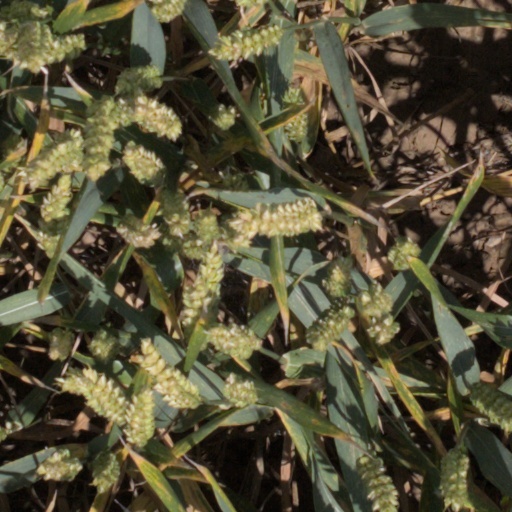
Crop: wheat